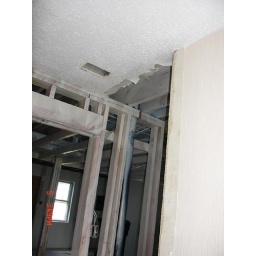
Townhouse in Virginia beach after the floor (broken pipe) in August 2006 - start of the temporary fix....